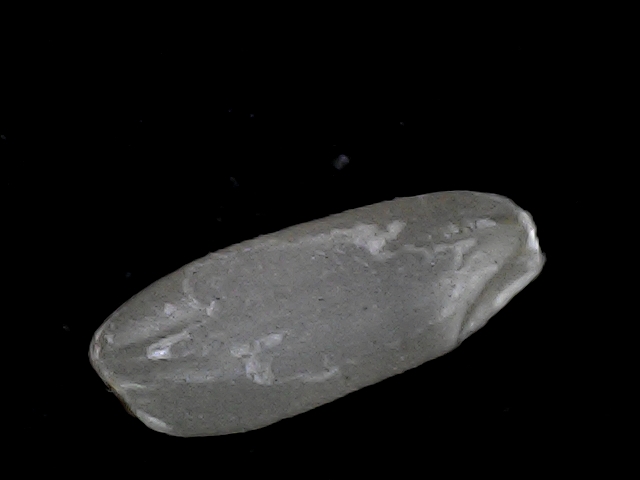
Rice variety: BD93